L. G. Sherman Tobacco Warehouse

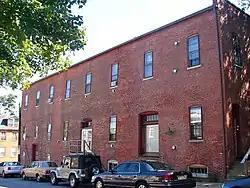
L. G. Sherman Tobacco Warehouse, August 2011

The L. G. Sherman Tobacco Warehouse is an historic, American tobacco warehouse that is located in Lancaster, Lancaster County, Pennsylvania.